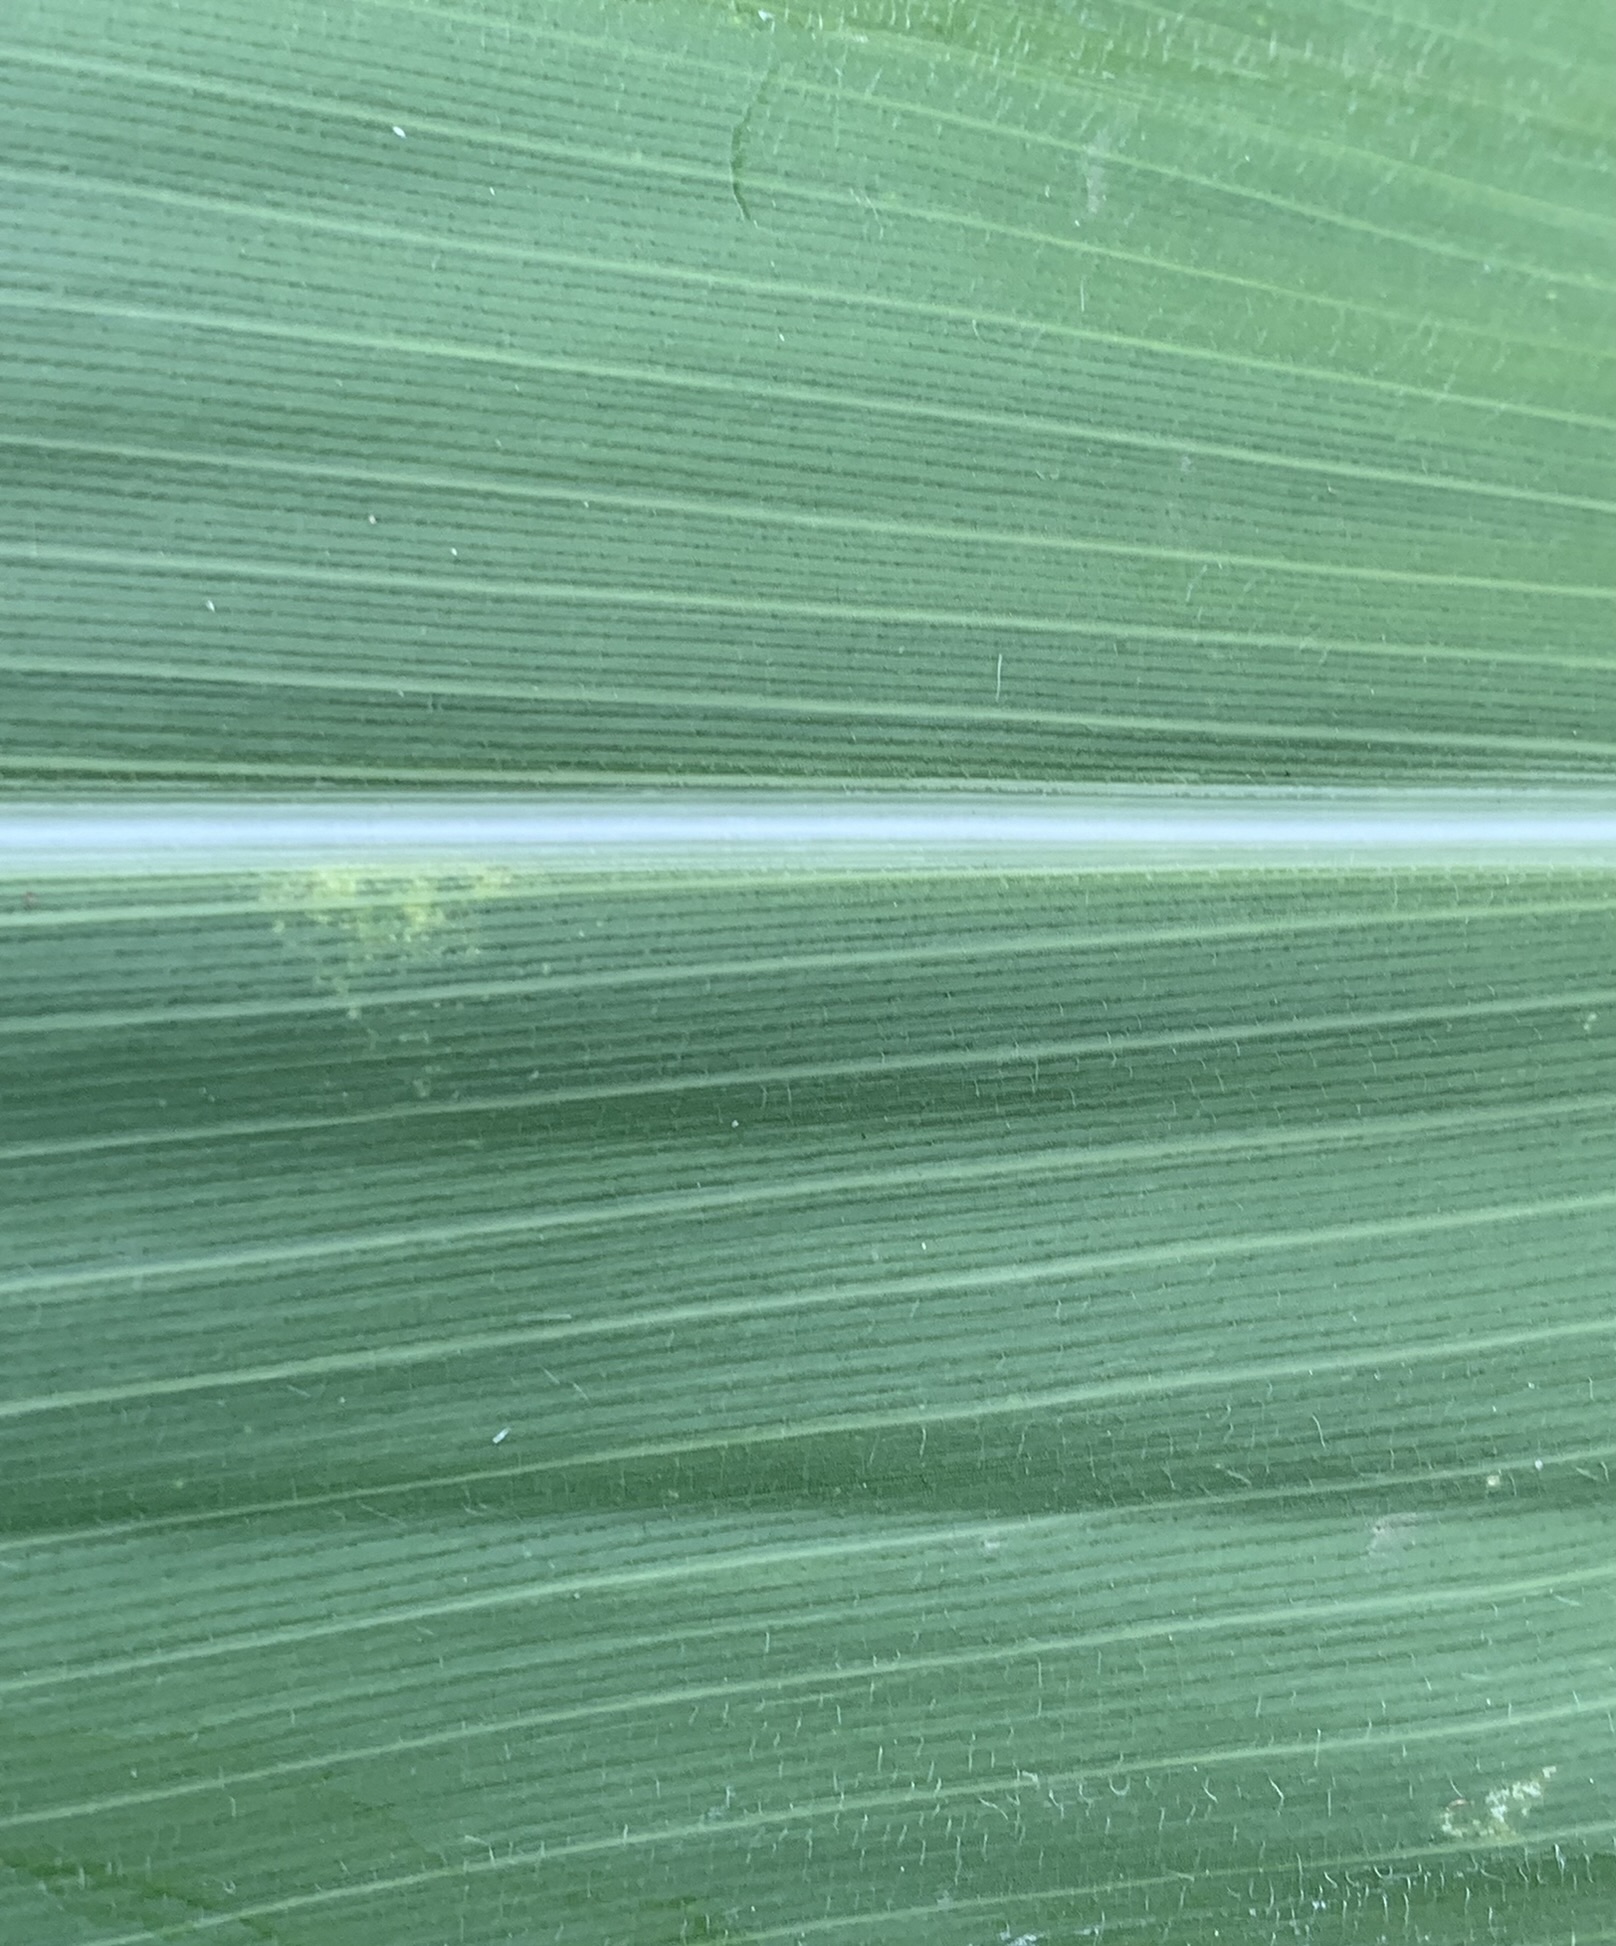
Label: Healthy